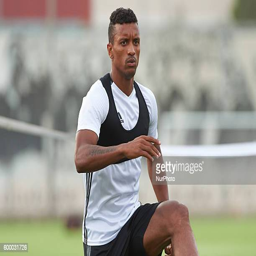
soccer player warms up during a training session at training ground